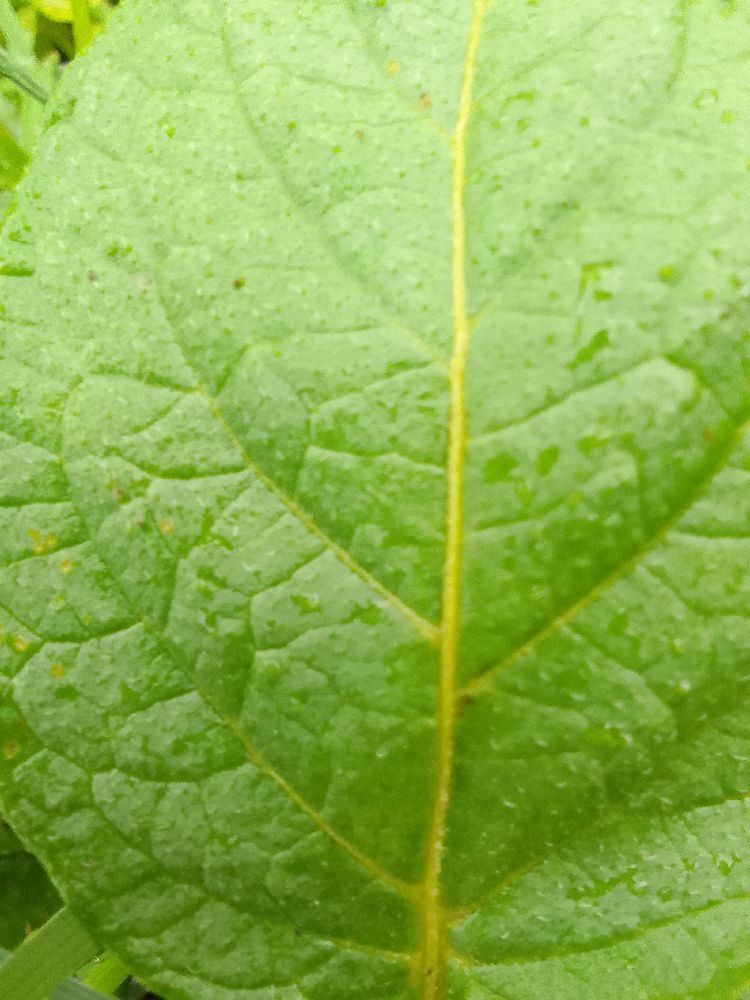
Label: Healthy